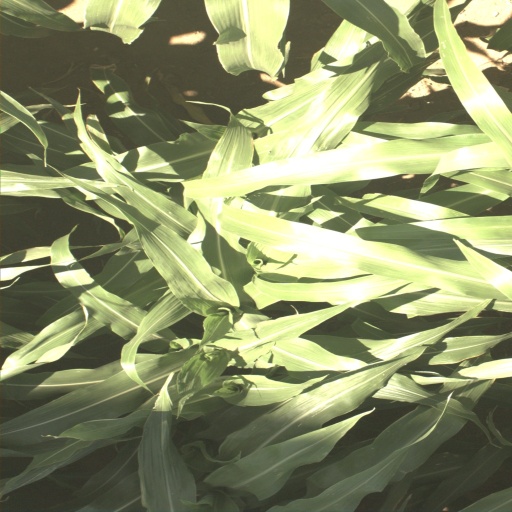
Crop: sorghum